History of Mexican Americans

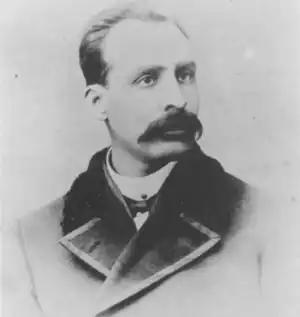
Catarino Garza, Texan revolutionary.

In West Texas, violent ethnoracial tensions exploded by 1877. In September of that year, San Elizario District Judge Charles Howard sought to charge collection fees from Mexicans, Tejanos, and Tiguas when they harvested from local salt beds. The residents were outraged by the fees, as the salt beds had been considered a public resource for many generations. After Howard arrested two residents who tried to collect salt without paying, the residents revolted against Howard. Known as the San Elizario Salt War, this revolt resulted in the death of Howard and four other white Americans. In response, the white residents of San Elizario called upon the Texas Rangers, who, along with the U.S. Army, suppressed the rebellion and reasserted Anglo power in the region.